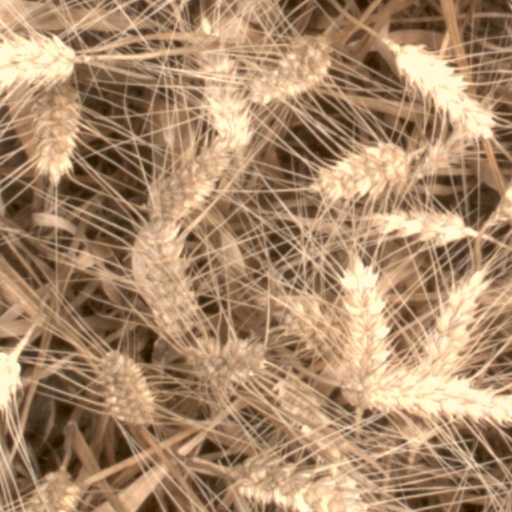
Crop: wheat